Coastal line (Sri Lanka)

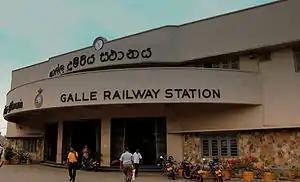
Architecture at Galle station

This line was the second railway line in Sri Lanka. Construction works started after Colombo–Kandy–Badulla Main Line. On 1 March 1877 first train up to Panadura was commenced. On 1 February 1878, trains ran up to Kalutara and one year after that on 1 February 1879 Wadduwa Station was declared open. On 22 September 1879 inaugural opening of Kalutara North and Kalutara South Stations and ran first train to Kalutara South. On 31 March 1890 line extended to Kalutara South to Aluthgama. Then up to Kosgoda on 8 September 1892 and Kosgoda to Ambalangoda on 15 November 1893. On 7 May 1894 British government completed the construction works to Galle. After nearly a year and half later on 17 December 1895 train services to Matara commenced.